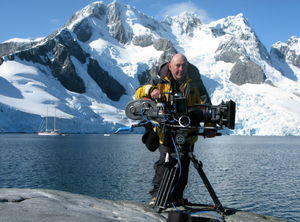
Antarctica
Jean-François Barthod, né en 1961, est un directeur de la photographie et réalisateur français.